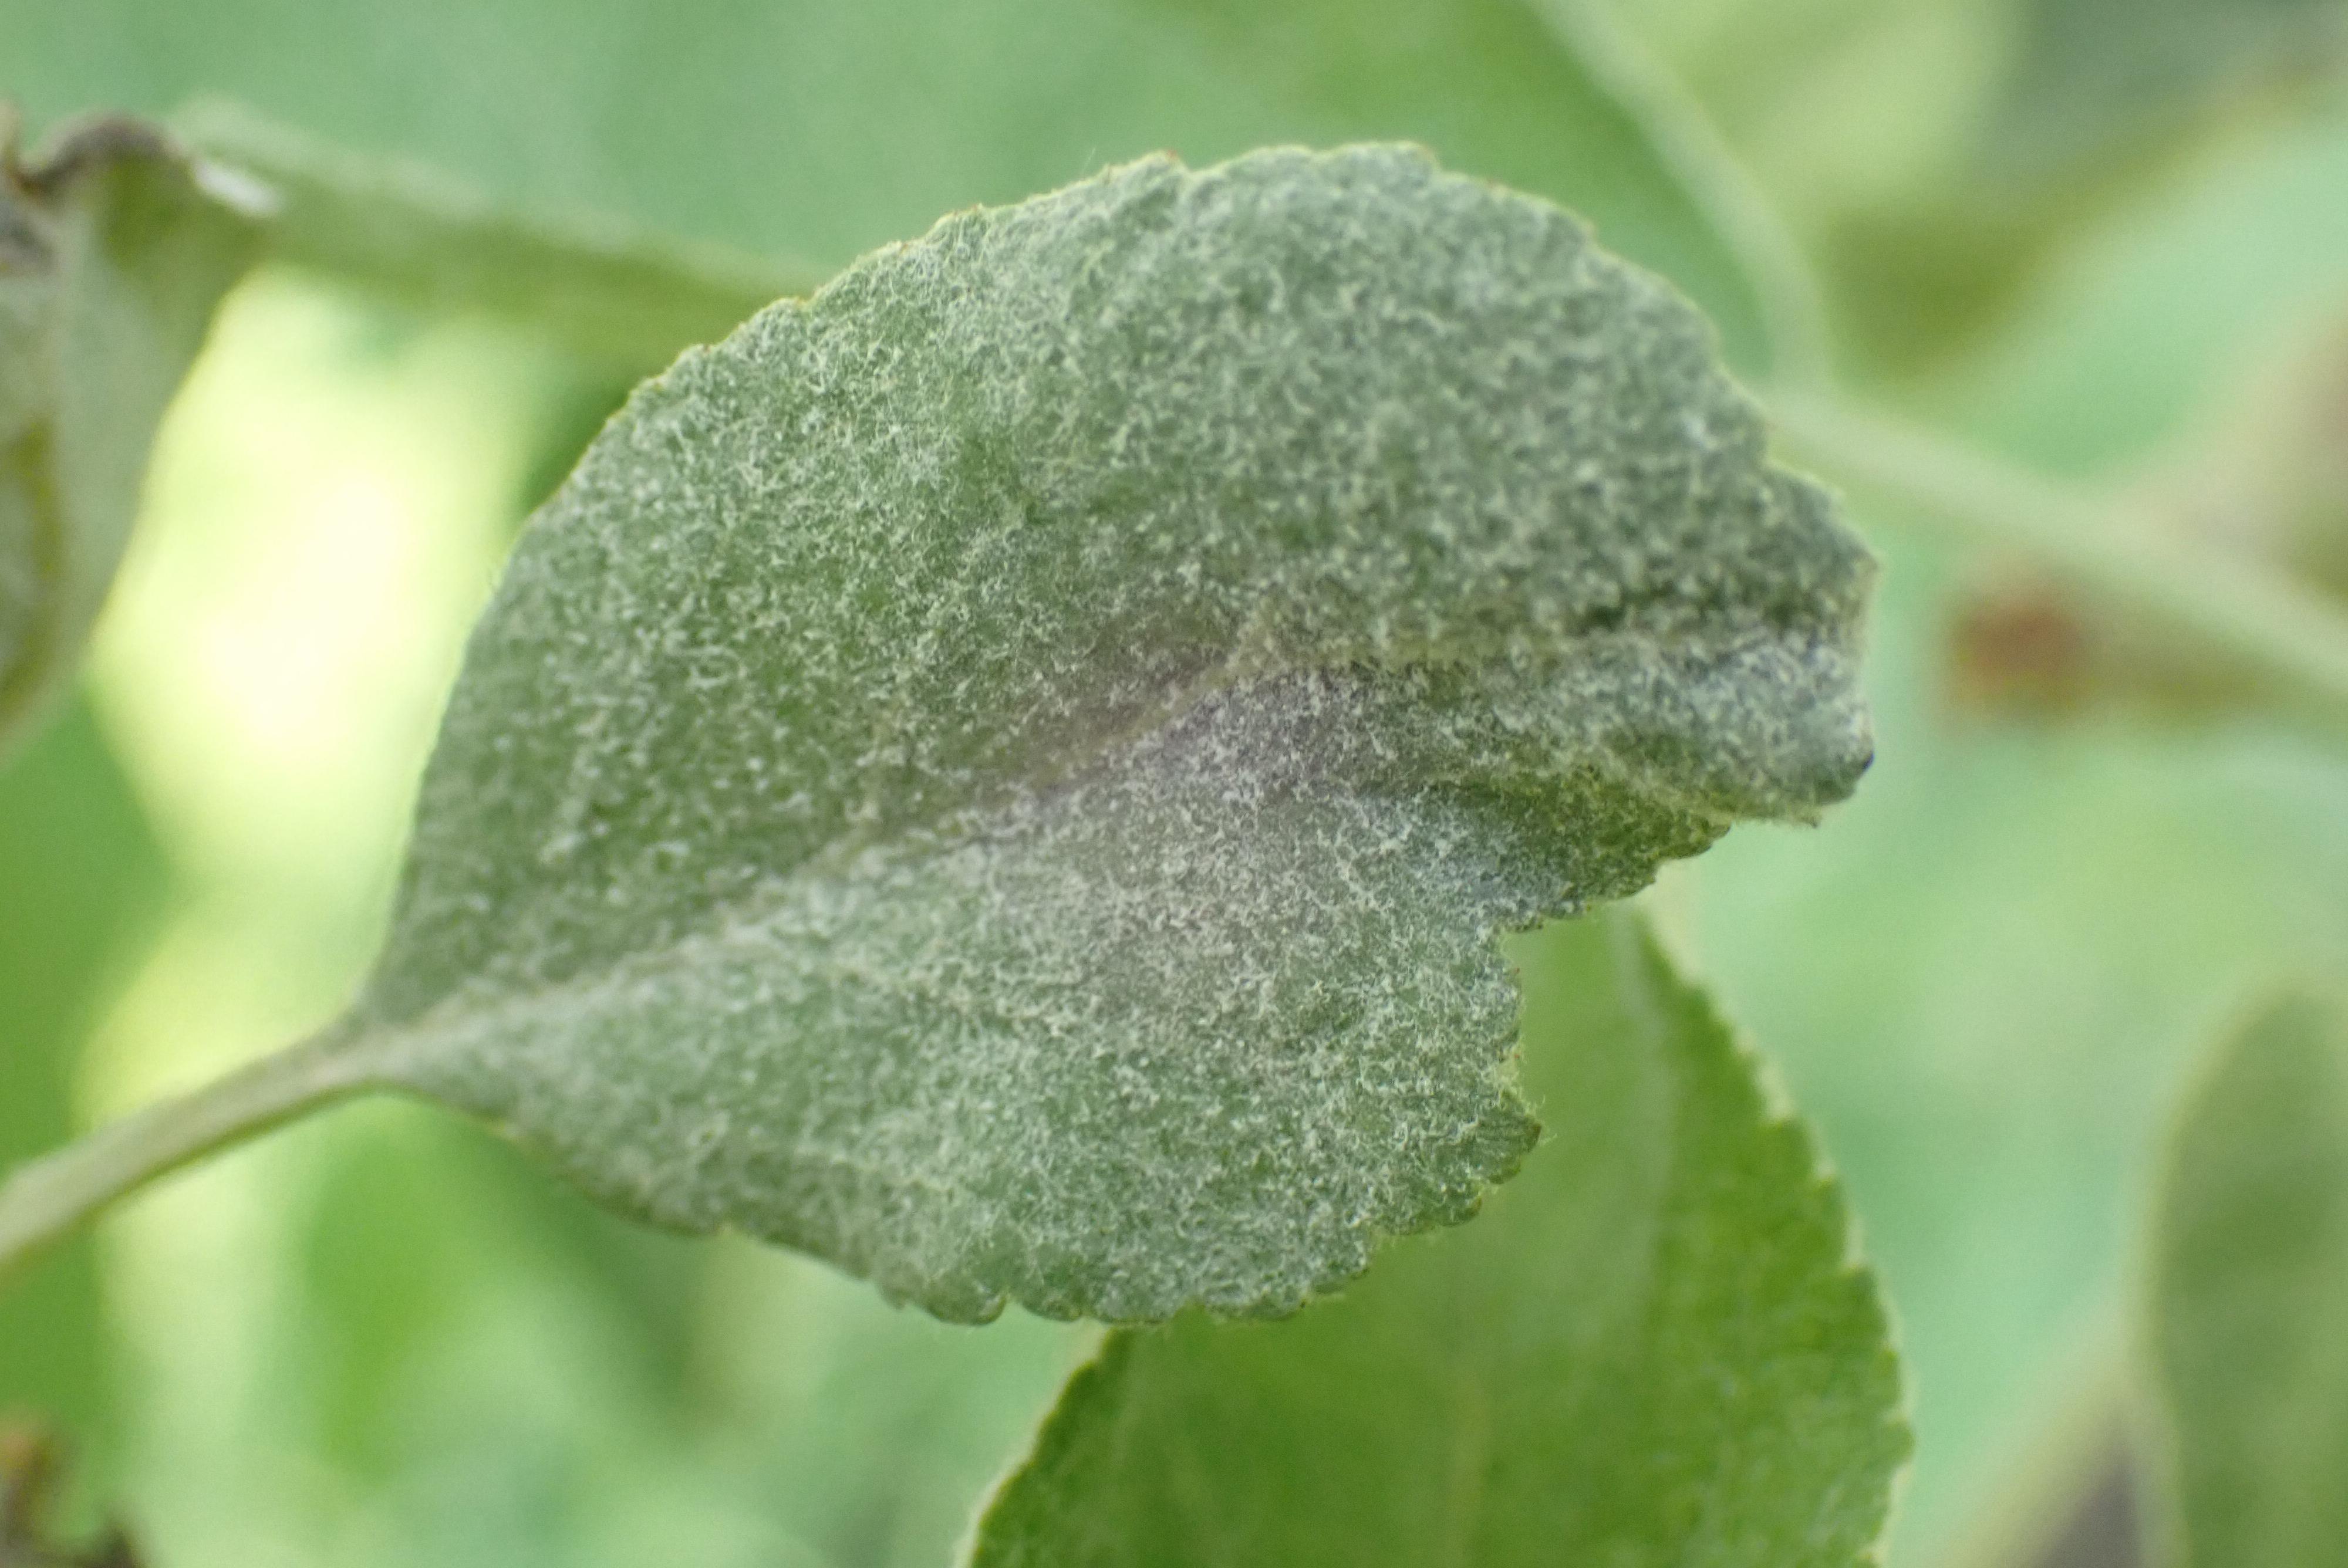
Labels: powdery_mildew